Robert Kronfeld

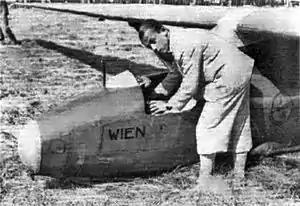
Robert Kronfeld, with his Lippisch Wien glider, at Hanworth 28 June 1931

Squadron Leader Robert Kronfeld, AFC (5 May 1904 – 12 February 1948) was an Austrian-born gliding champion and sailplane designer of the 1920s and 30s. He became a British subject and an RAF test pilot. He was killed testing a glider in 1948.